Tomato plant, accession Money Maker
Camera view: tilt-top (135 deg); turntable rotation: 240 degrees
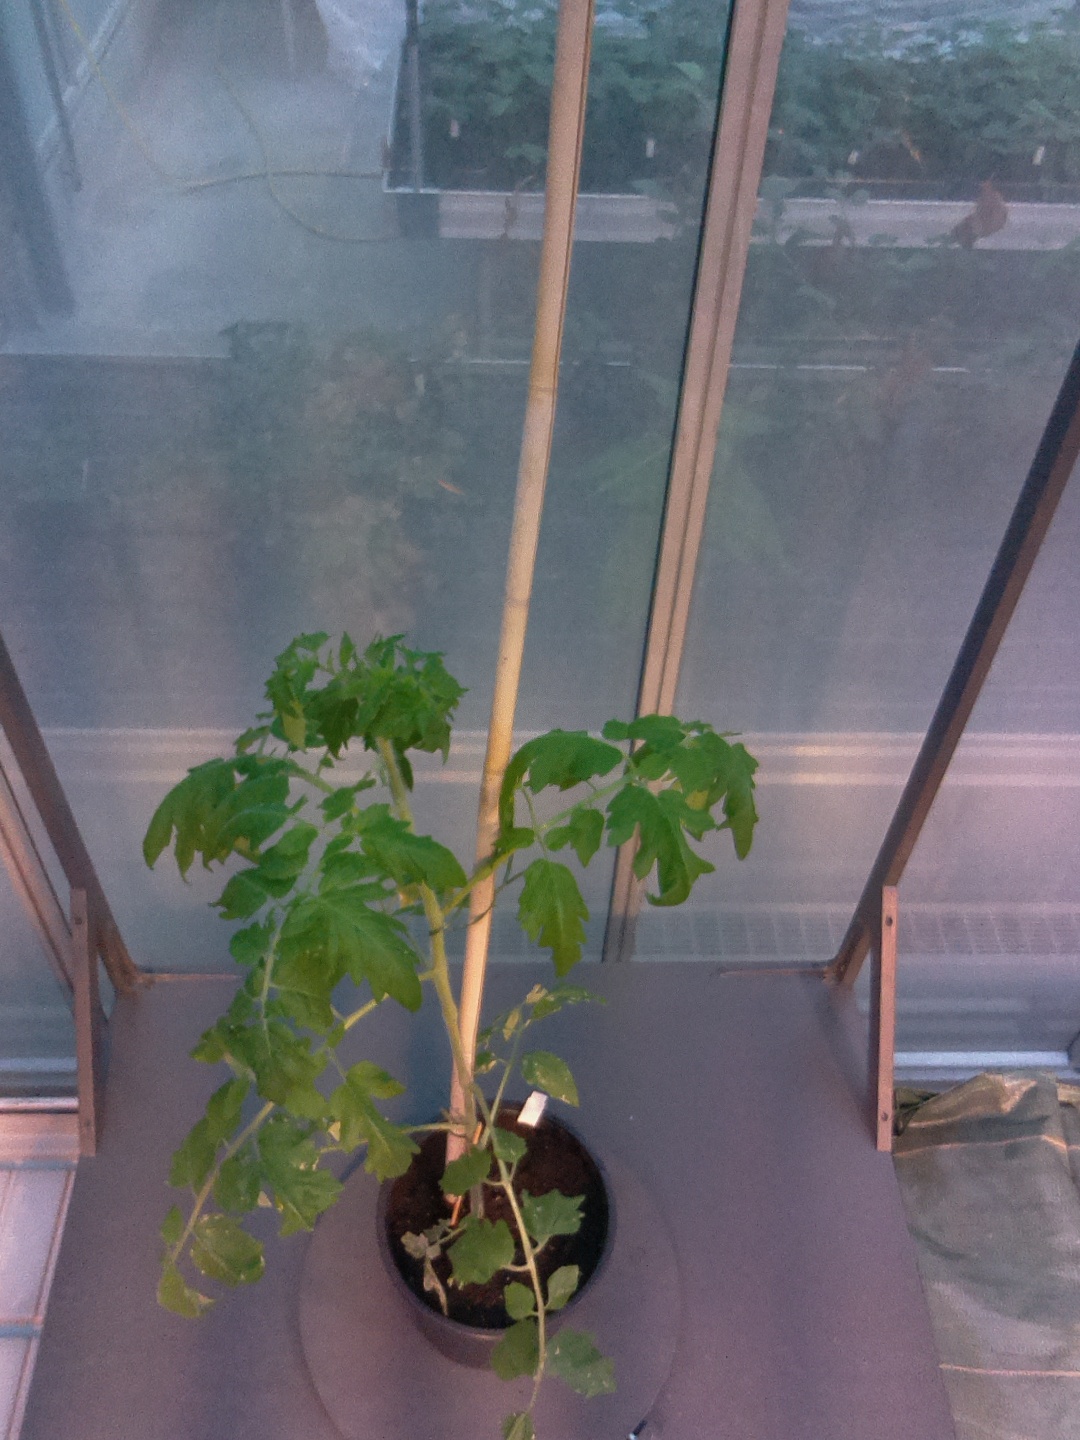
BBCH growth stage 53: 3 inflorescences visible